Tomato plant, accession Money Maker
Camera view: tilt-top (135 deg); turntable rotation: 0 degrees
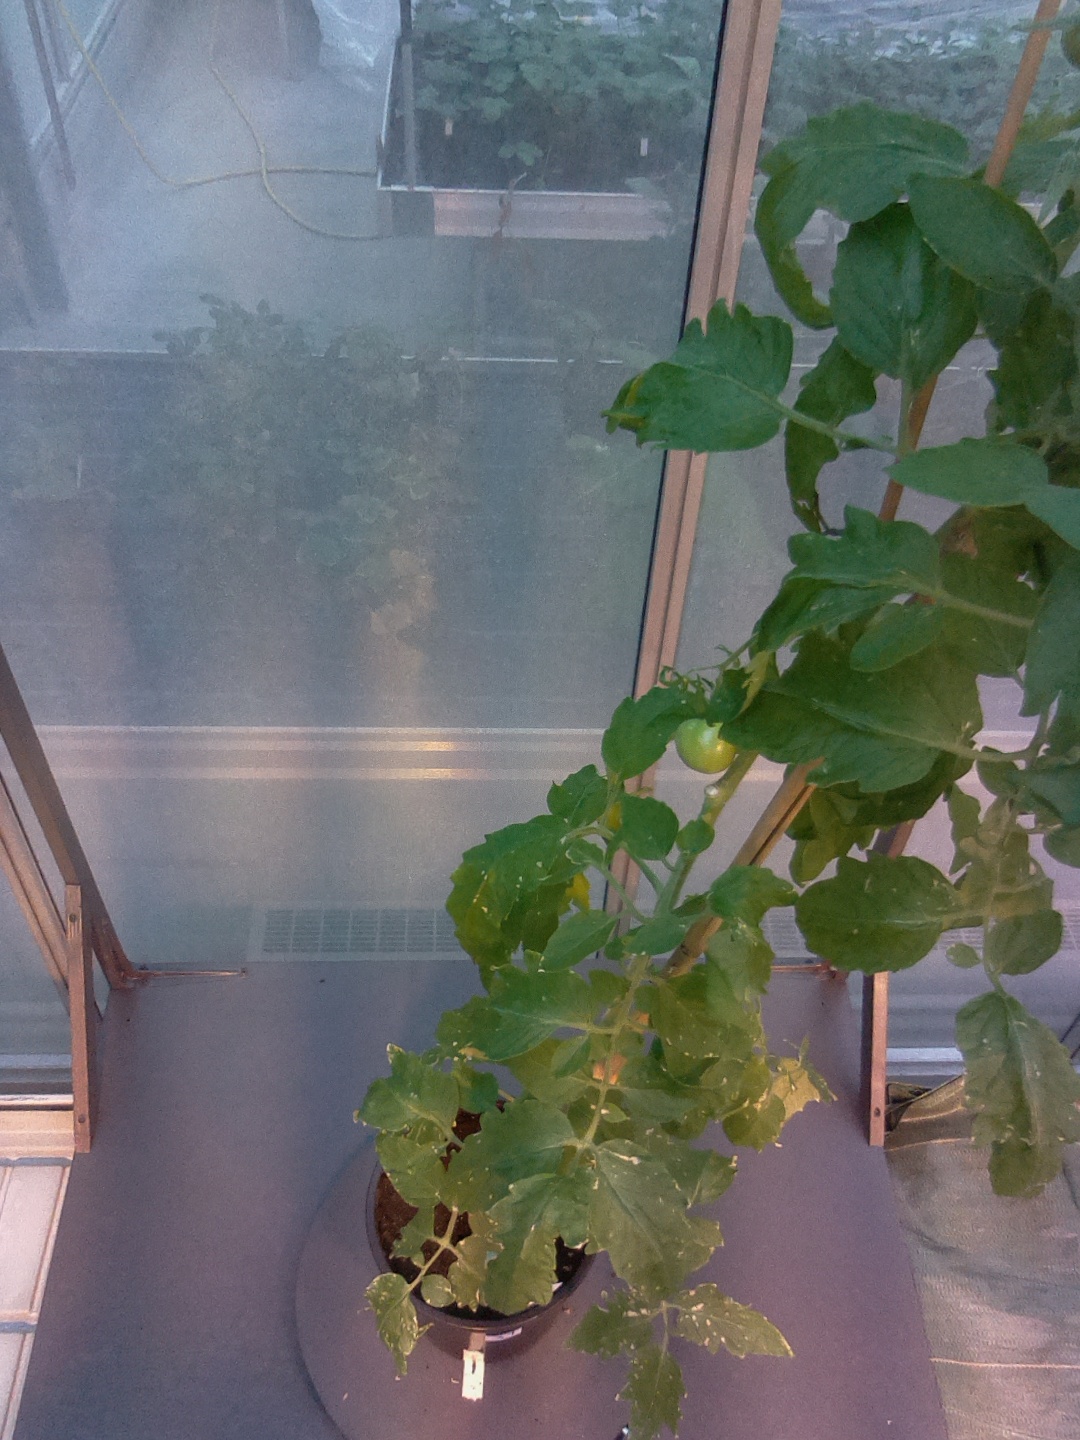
BBCH growth stage 74: 40%-50% of final fruit size